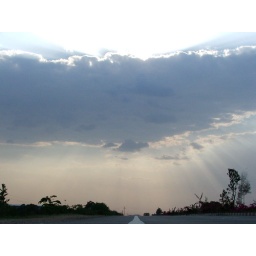
Taken by mithun. kept the cam on the road on the white strip.